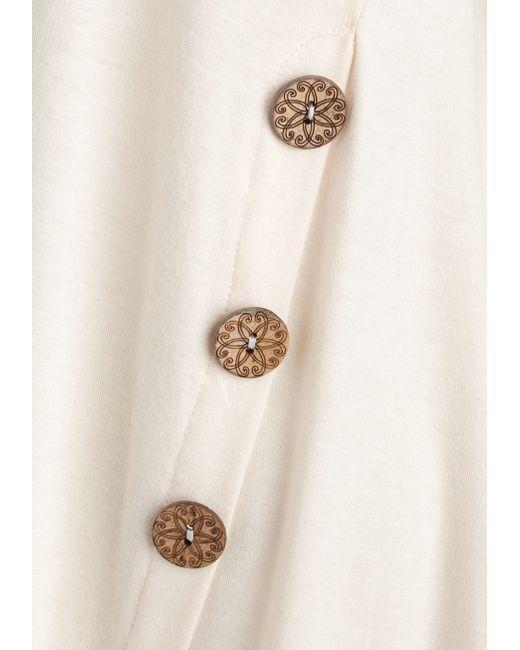
weißes formelles Poloshirt mit Knopfleiste